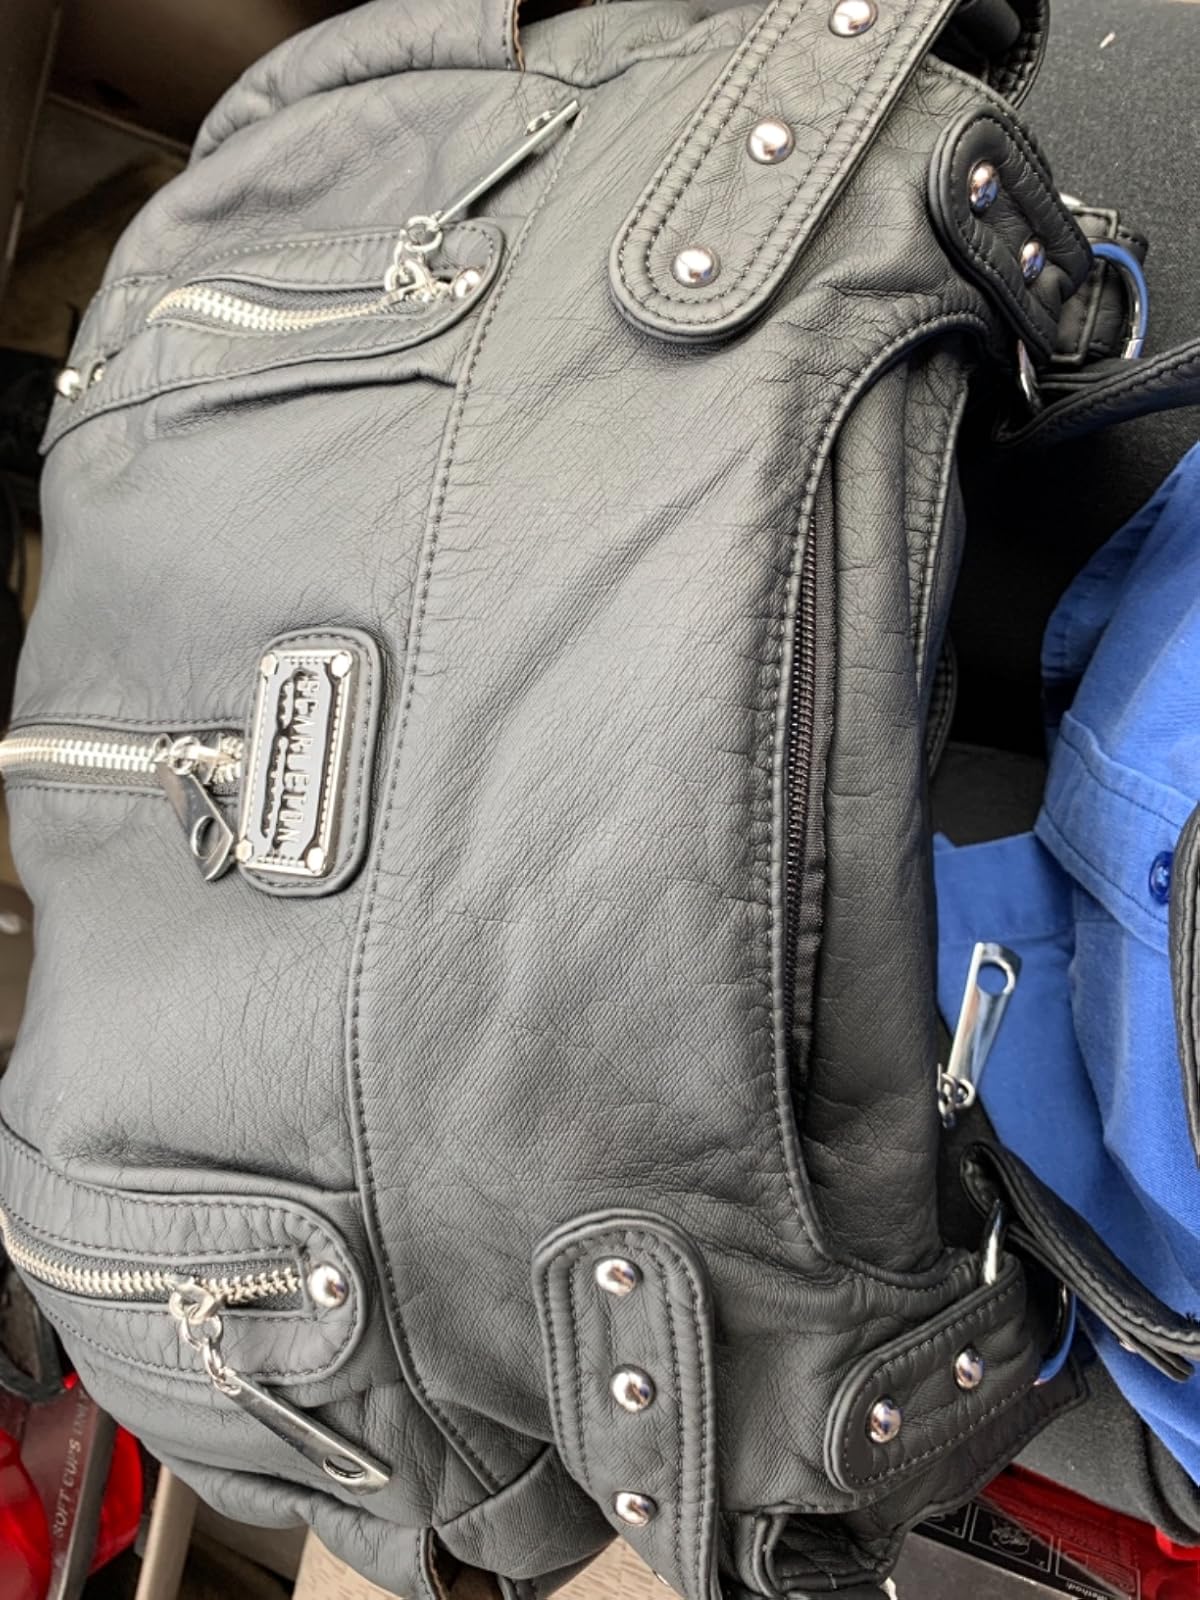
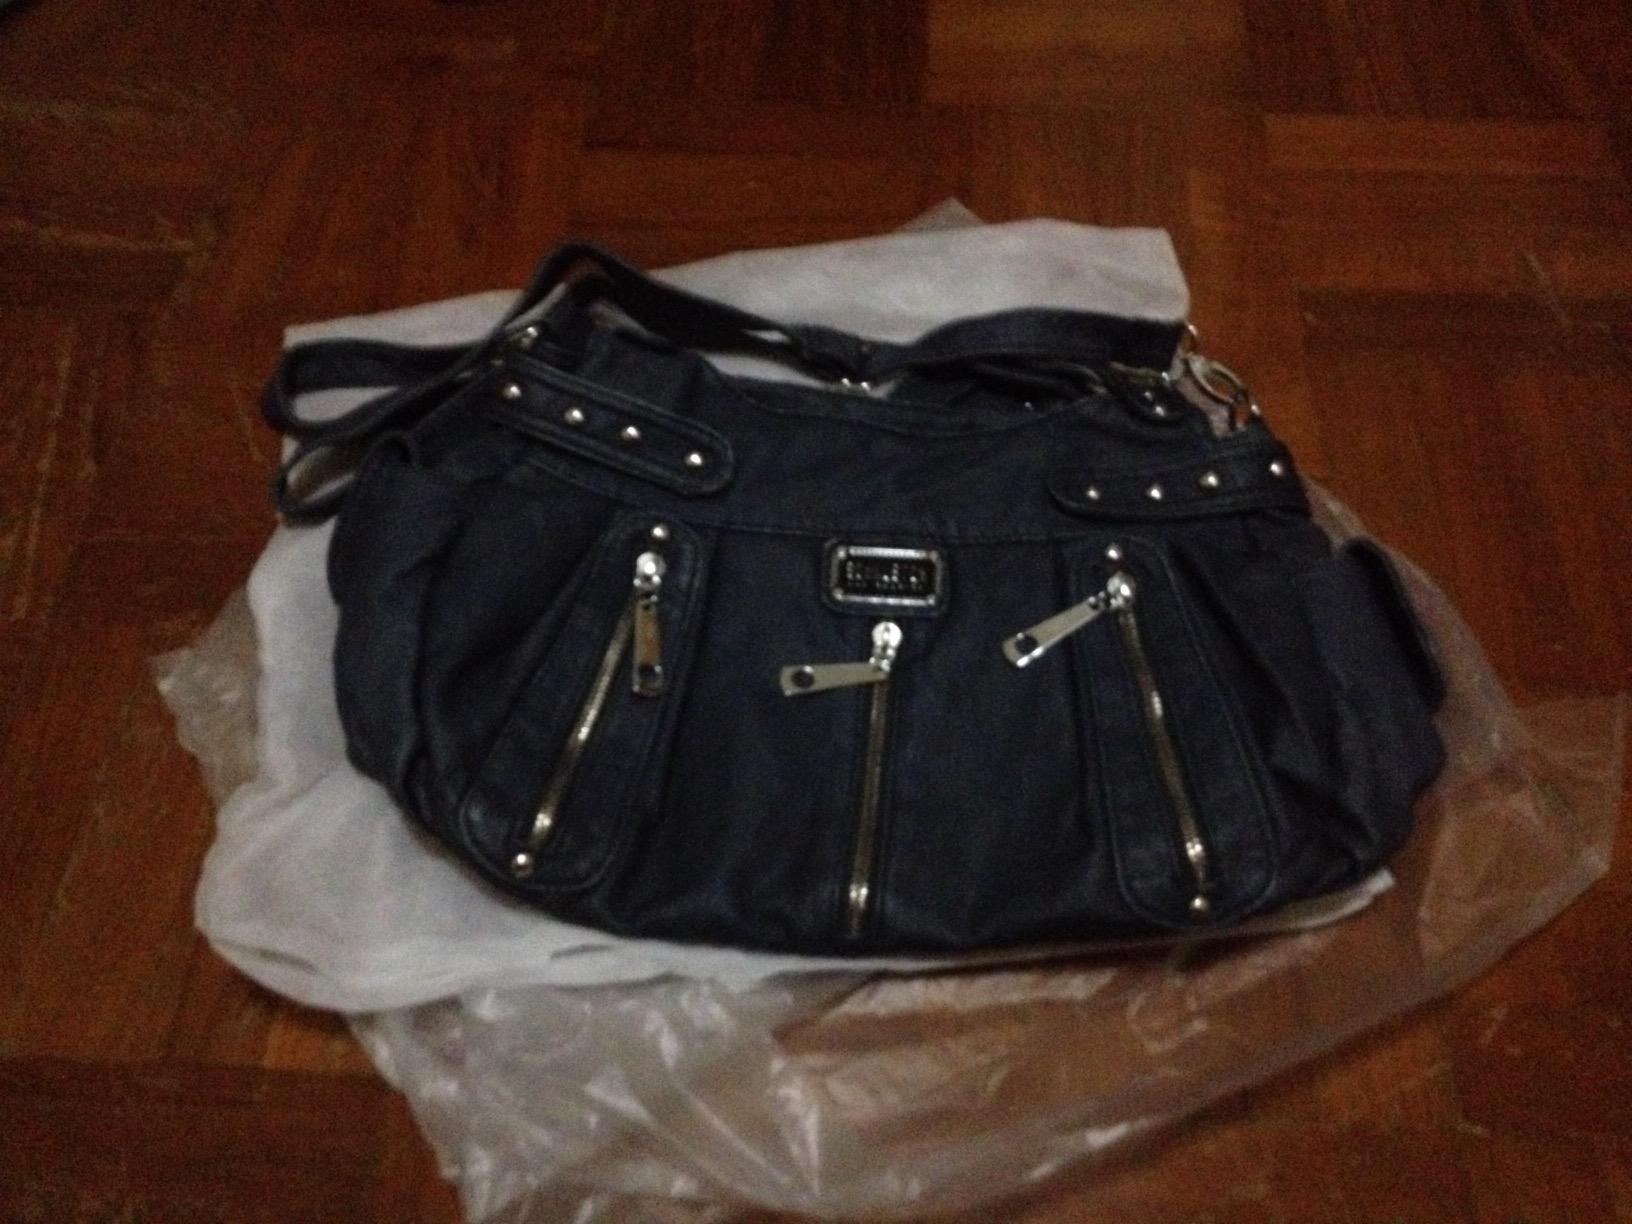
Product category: accessories_handbag
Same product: no